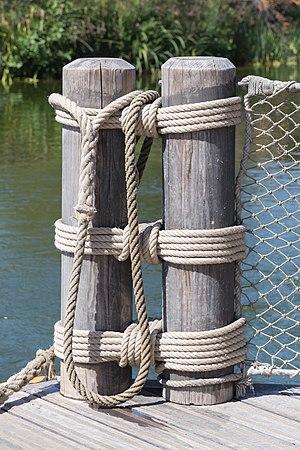
Une épissure et adaptation d'un nœud d'amarrage plat entre les poteaux sur le ponton de l'attraction Molly Brown Riverboat à Disneyland Paris.
Une épissure est un terme maritime pour désigner un assemblage de deux cordes ou deux câbles mis bout à bout par l’entrelacement de leurs torons.